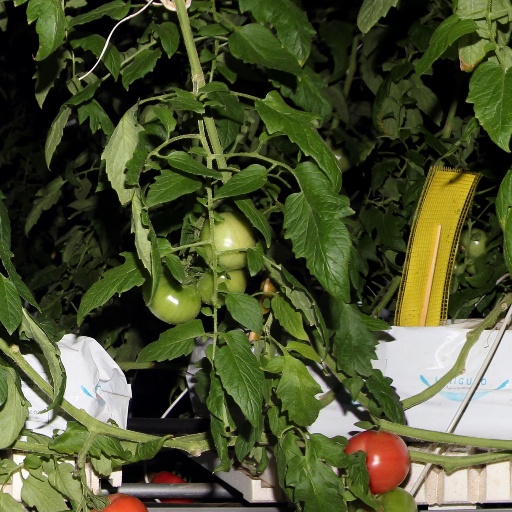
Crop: tomato